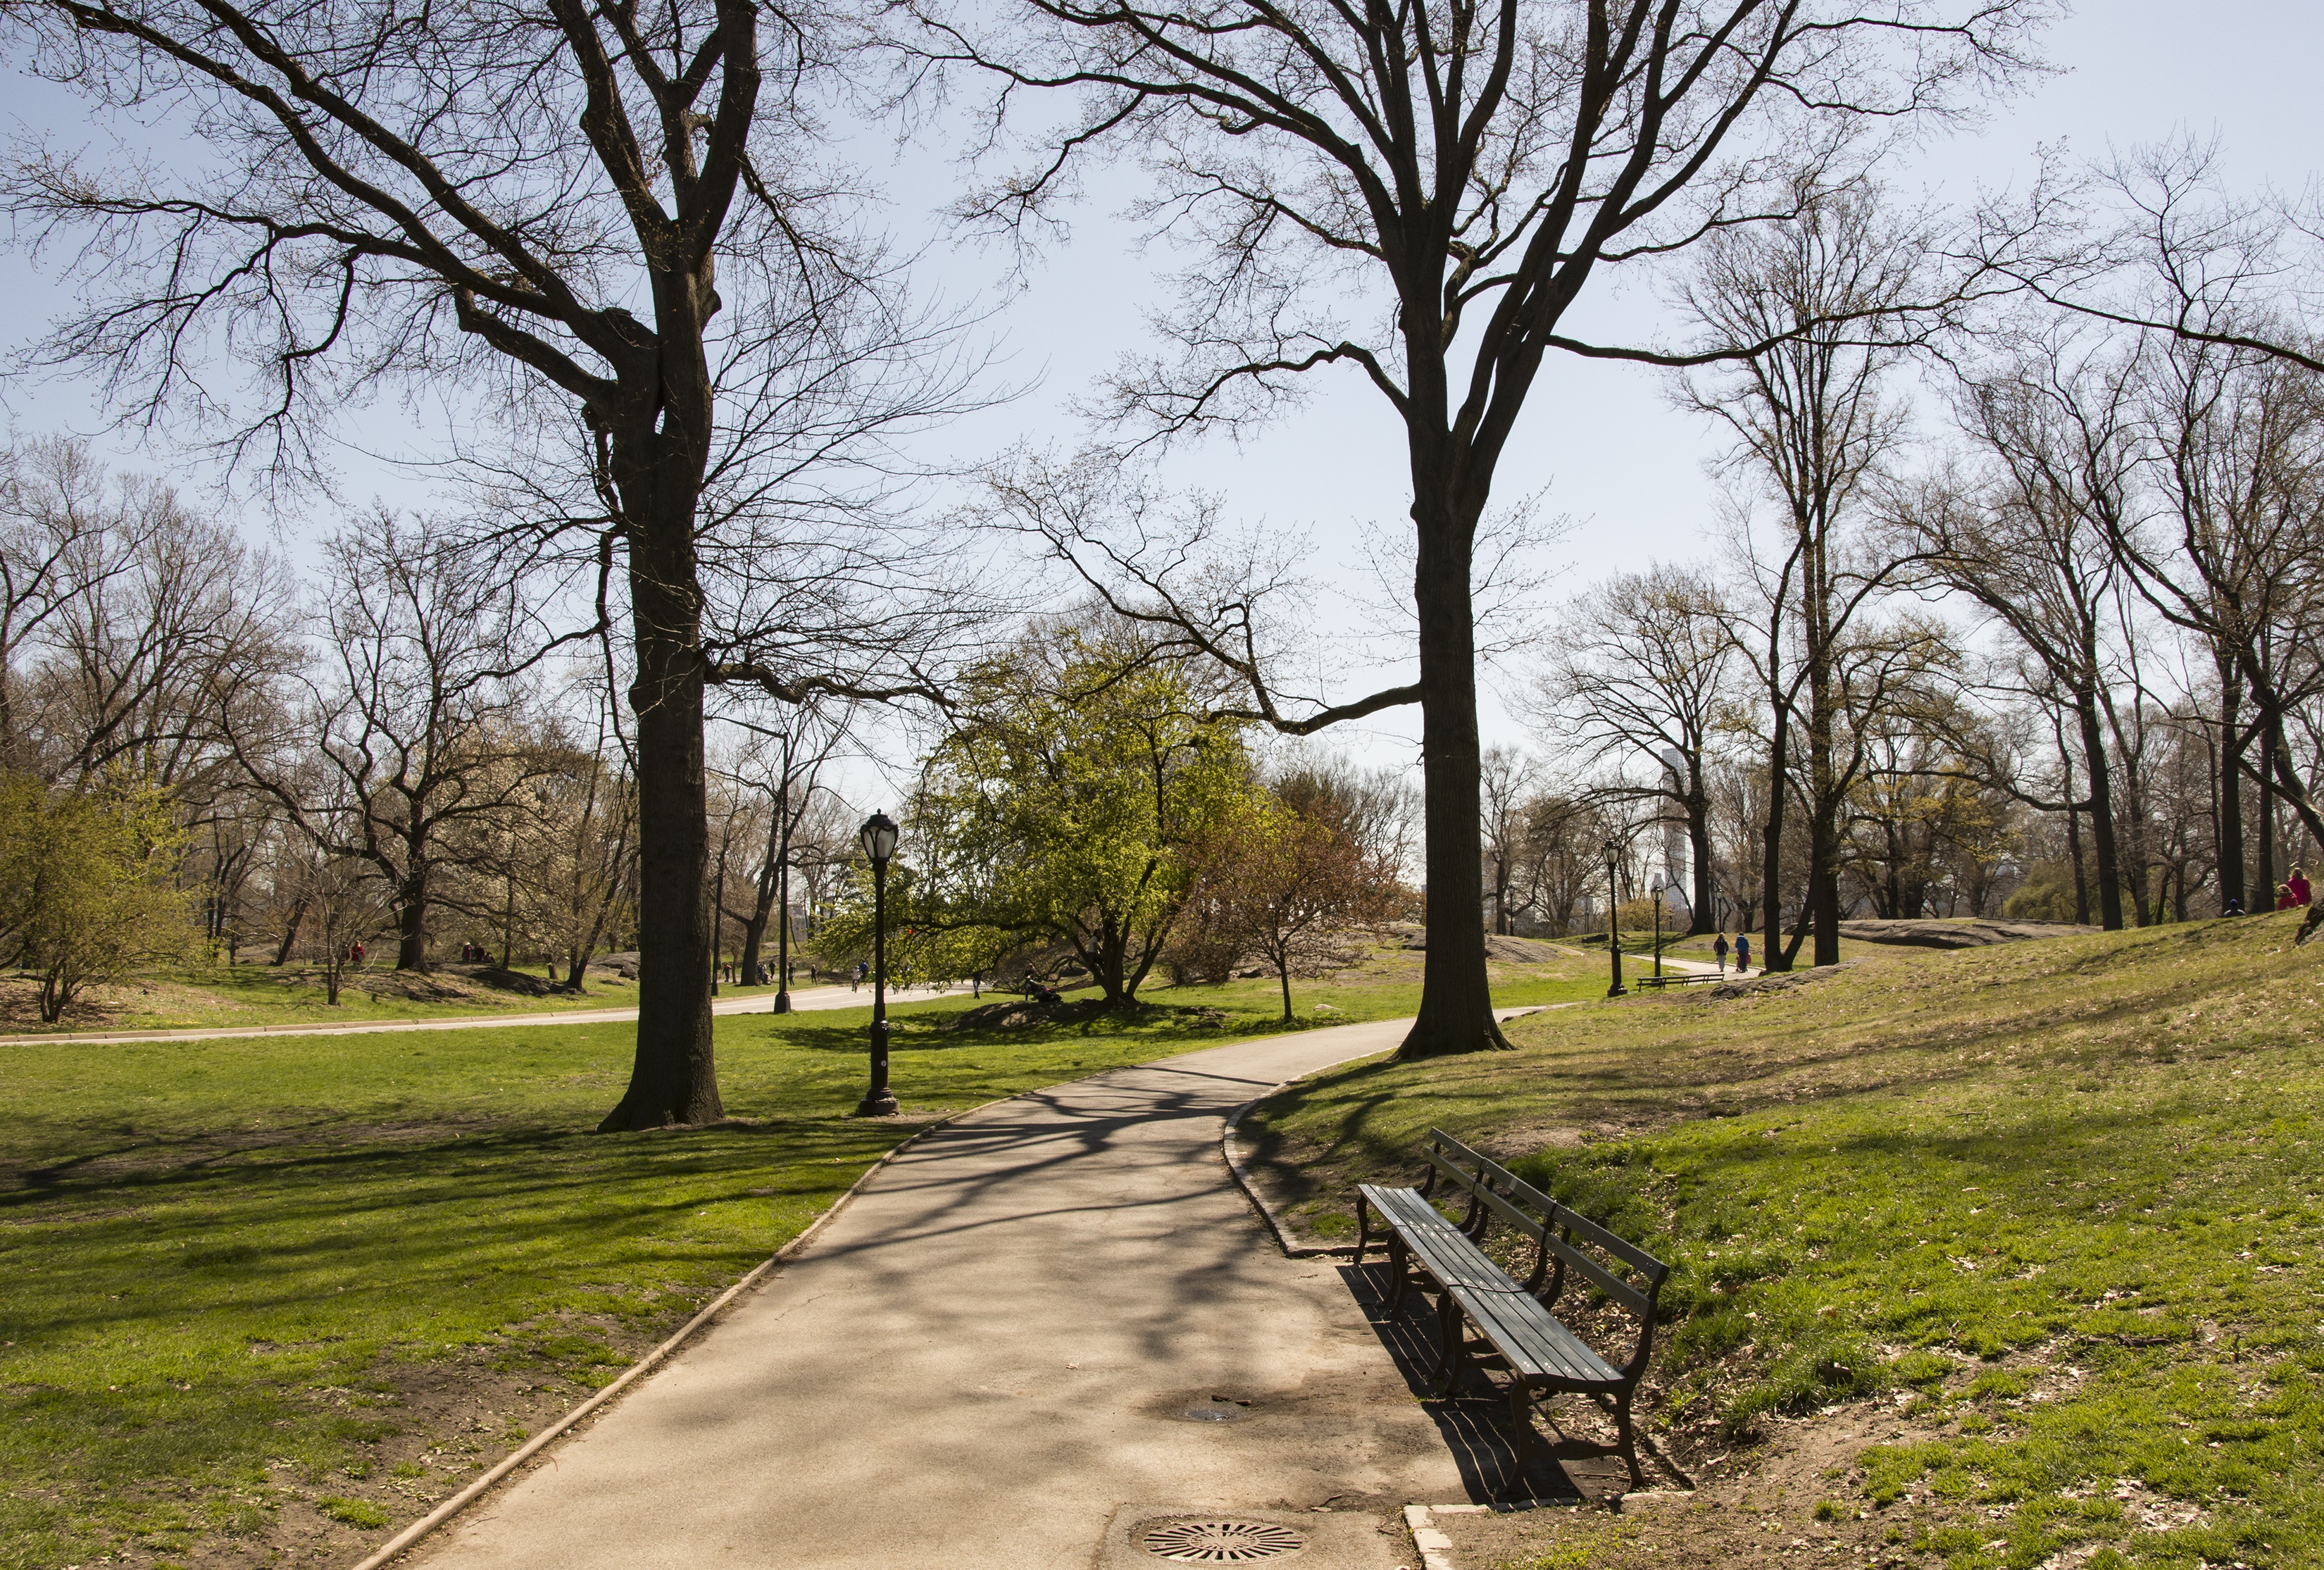
landscape, tree, grass, plant, sky, bench, city, urban, new york, manhattan, new york city, cityscape, nyc, autumn, park, landmark, waterway, central park, estate, woodland, rural area, new york city skyline, woody plant